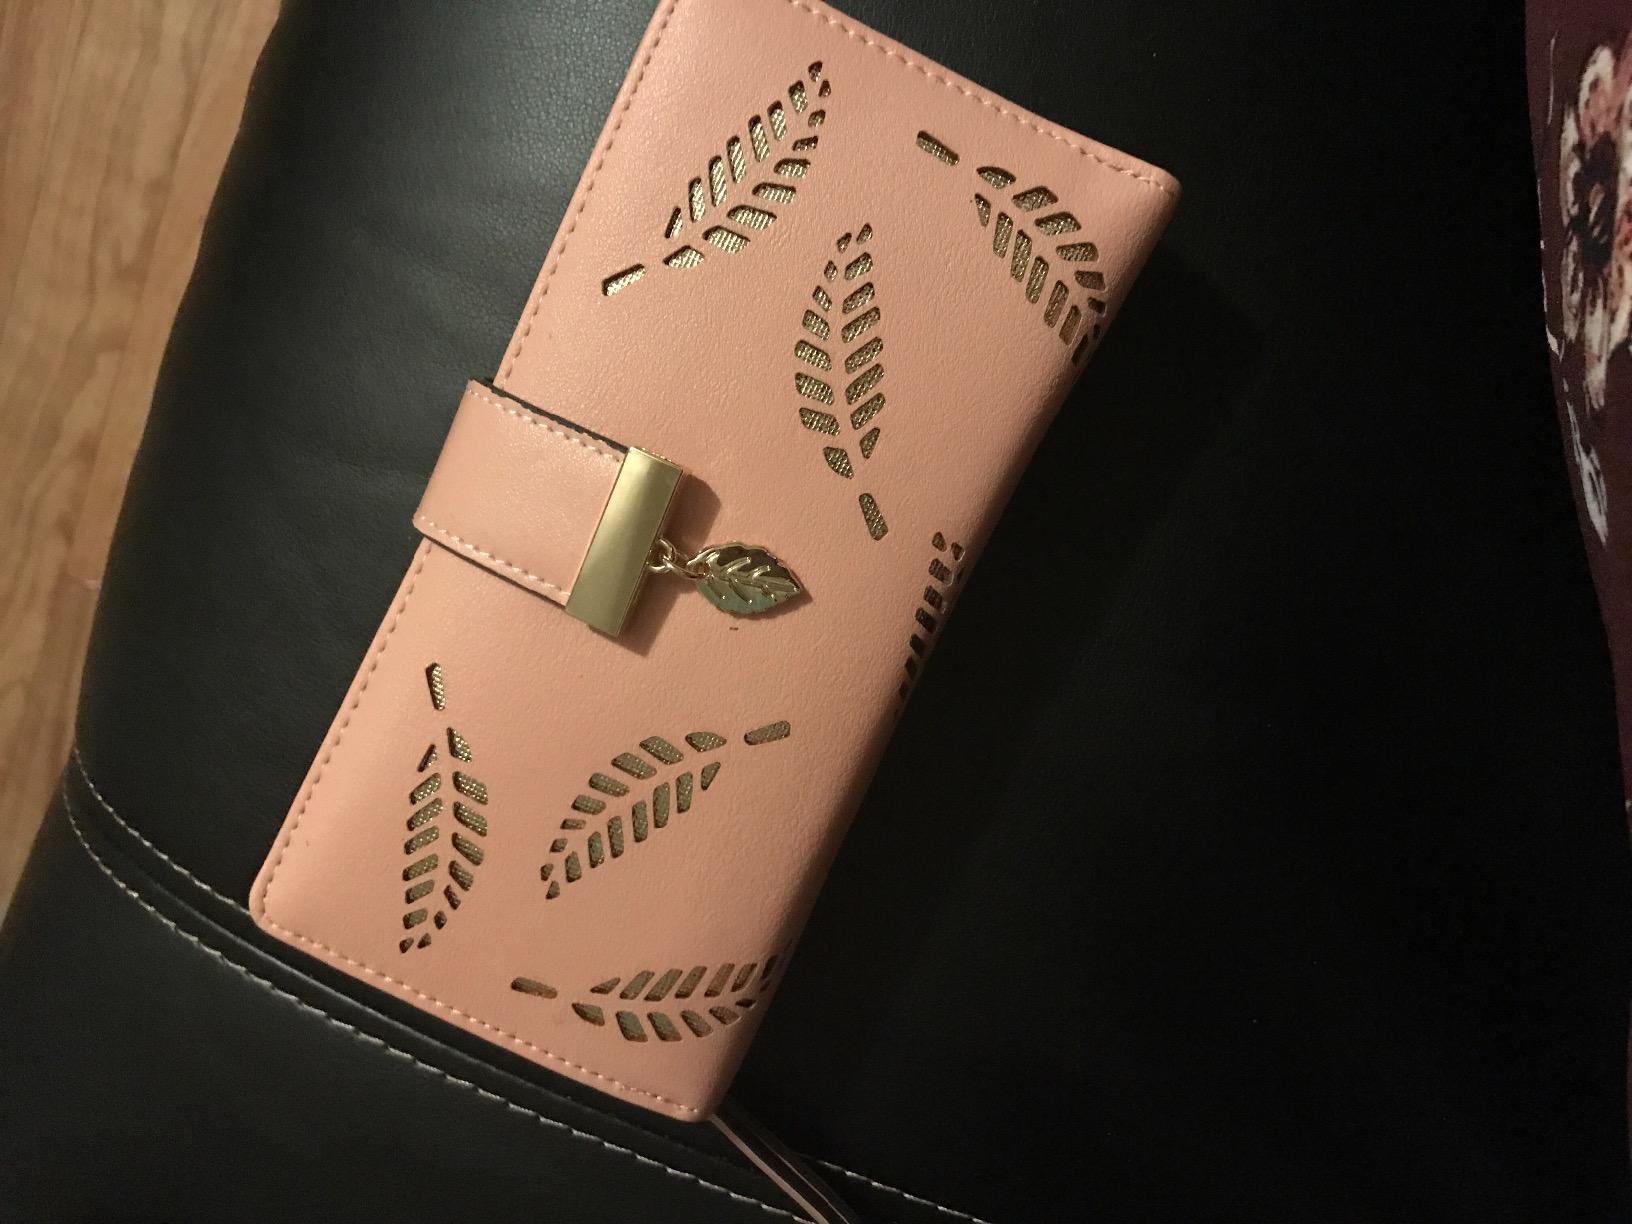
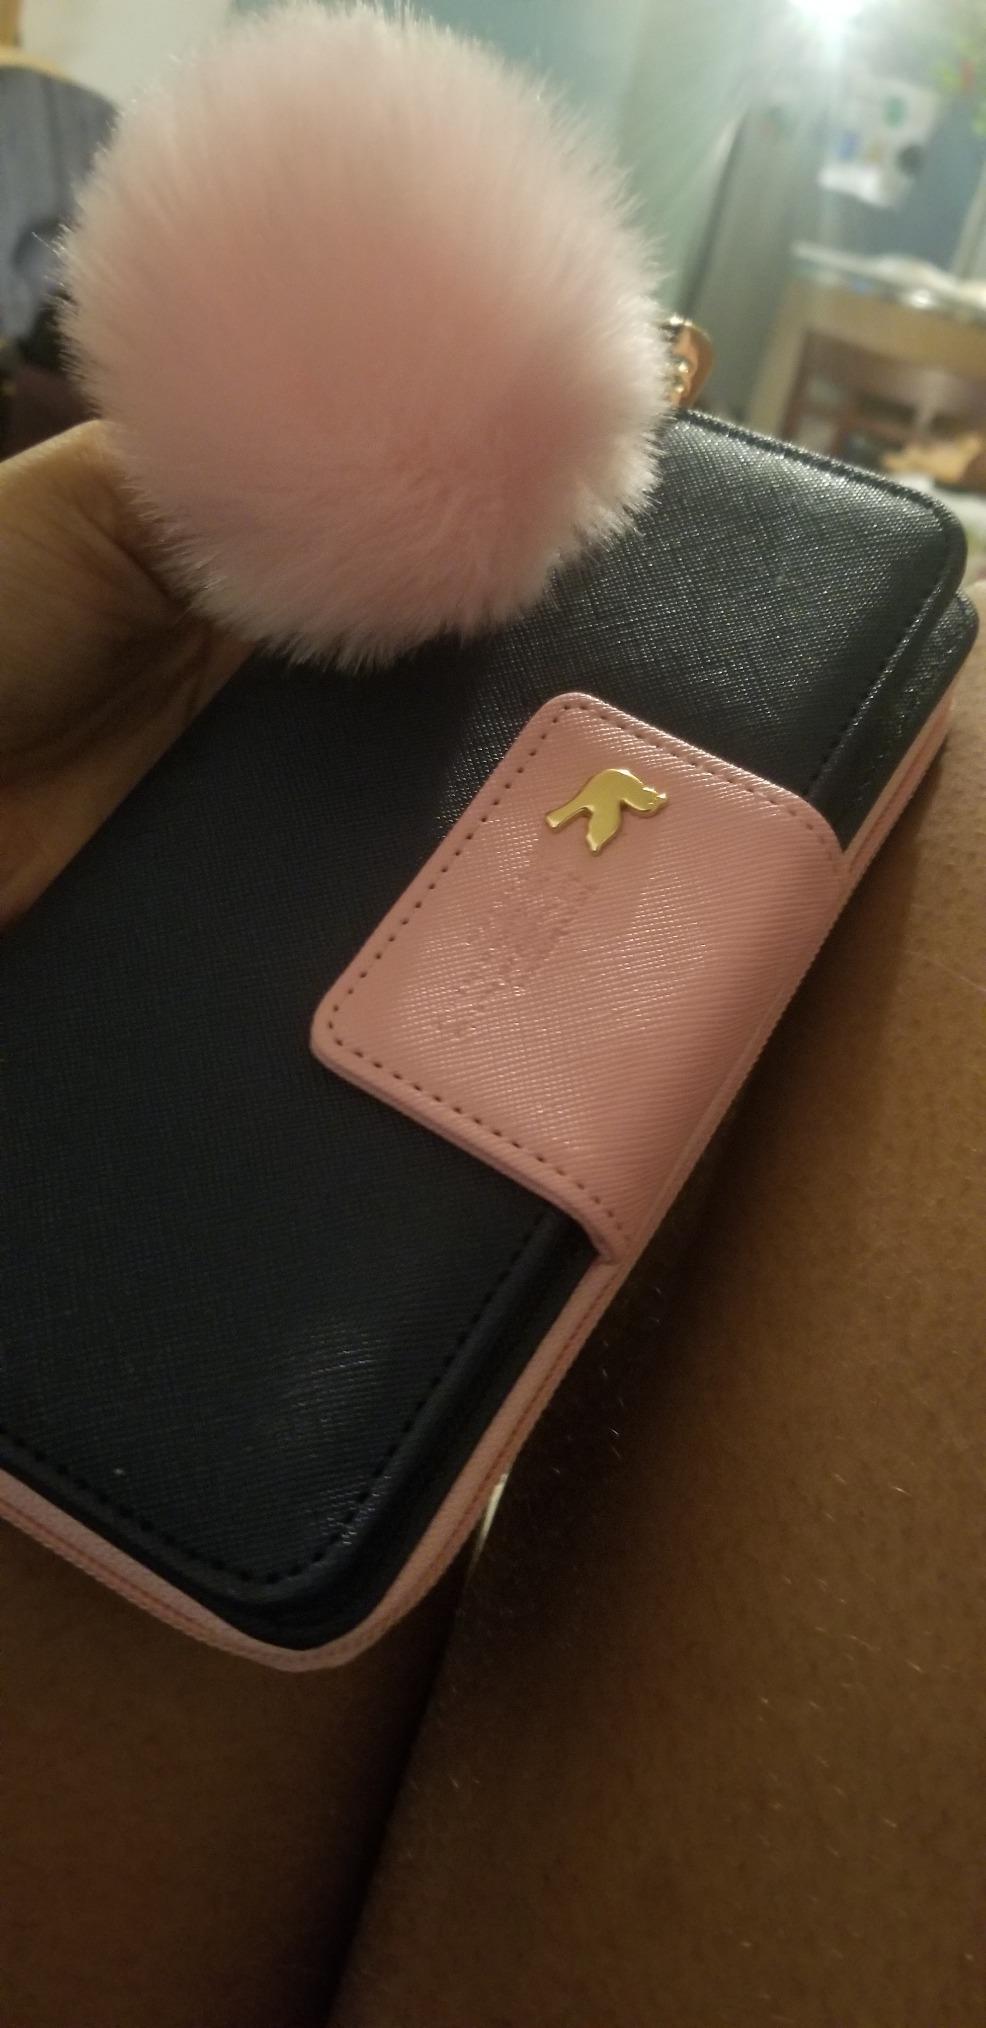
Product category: accessories_handbag
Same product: no